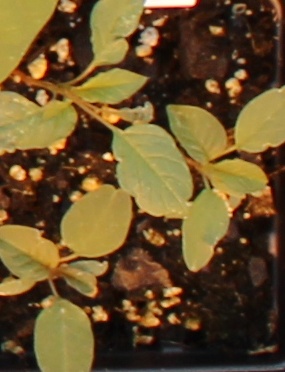
Label: Palmer Amaranth